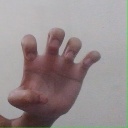
अक्षर: झ